Tharparkar

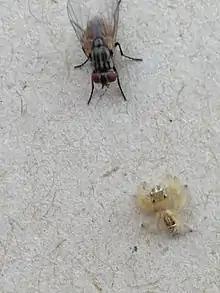
A fly and spider in Tharparkar

Parbrahm Ashram ( پاربرهم ڌام ) also known as Verijhap Dham(ويڊيجپ ڌام) or Chhari Saheb Dham (ڇڙي صاحب ڌام ) near Diplo taluka is an ancient Shiva Temple considered as Jyotirlinga where thousands of yatris arrive for ""Divya Jyot Darshan"" (Divine Light View) from a Jar. After the independence of Pakistan in 1947 the migrated Hindus worship Chhari Saheb at Sadashiv Chhari Mandir, Kubernagar in Ahmedabad. However many devotees across the world arrive in Diplo during the annual ""Parbrahma Jo Melo"" or ""Parbrahma Mela"" held in "Jeth" (the third Sindhi month).